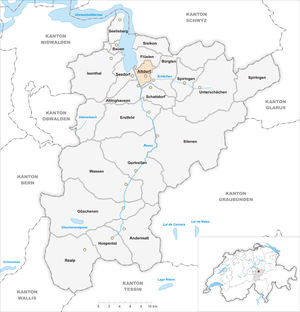
Altdorf est une commune suisse, capitale du canton d'Uri.